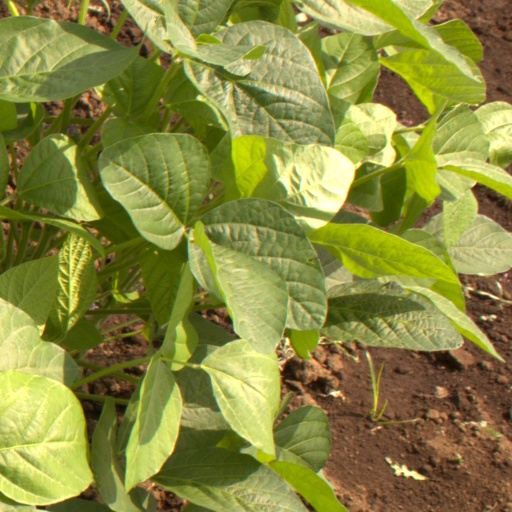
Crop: soybean